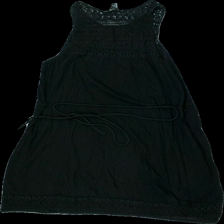
View: back
Type: Dress
Category: Ladies
Brand: H&M
Colors: Black
Material: 100% Cotton
Cut: Loose
Size: L
Season: All
Price range: 50-100
Recommended usage: Reuse
Description: black dress with lace detail